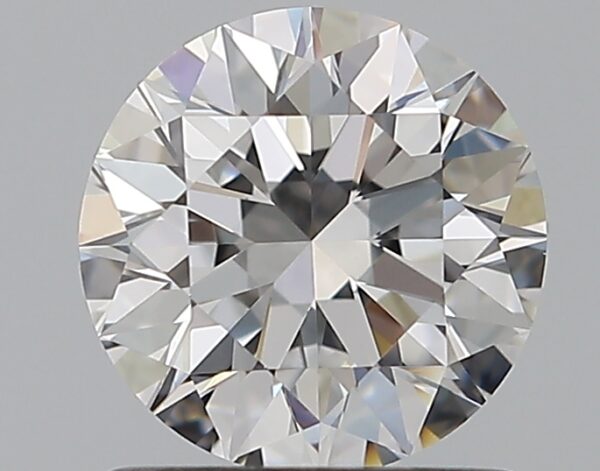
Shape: round
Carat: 1.01
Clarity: VVS2
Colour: D
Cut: EX
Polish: EX
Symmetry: EX
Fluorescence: N
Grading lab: GIA
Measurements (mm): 6.36 x 6.4 x 4